Etna Iron Works

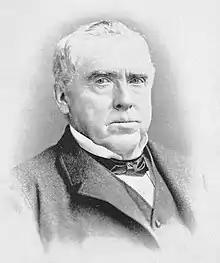
John Roach

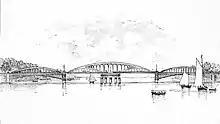
Third Avenue Harlem Bridge, completed in 1868

Following their purchase, Roach was given the task of promoting the business while his three partners attended to management of the shop floor. Roach began by touting for custom piecework, his first sale being for cast grate bars for a Brooklyn distillery.